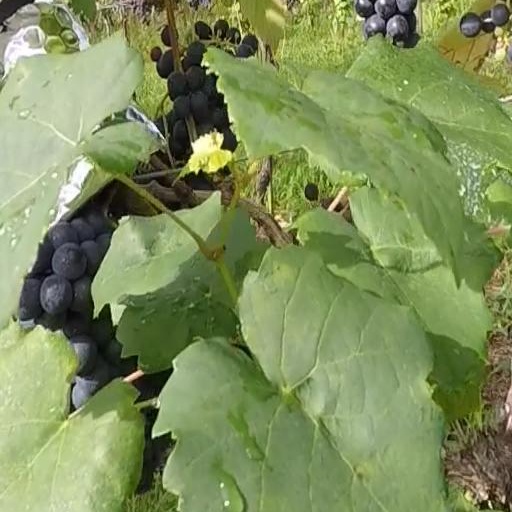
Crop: grape